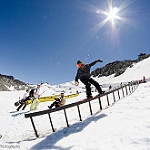
Label: glacier